1552 Broadway

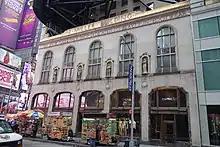
View from 46th Street

In December 1920, Miller signed a 63-year lease for 1552 and 1554 Broadway for $4.636 million (equivalent to $ million in ). After the lease commenced in May 1926, Miller would have the option to buy the property for $1 million in cash (around $ million in ), which would be valid for five years. Miller hired Friedland in March 1926, just before Miller was to take control of the buildings, and Friedland filed plans to remodel both structures. The work took place from May to December 1926, though the store seems to have reopened that November. The party wall between the buildings was demolished and new columns and beams were installed. In addition, the stairs were replaced, an elevator was installed, and the two-story rear sections of both buildings was increased to four stories.